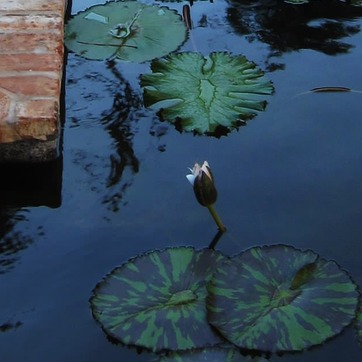
Material: water